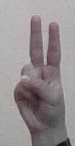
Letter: taa